Mace (bludgeon)

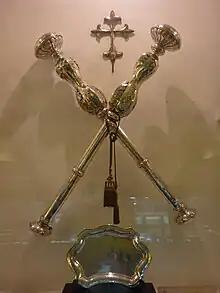
Ceremonial maces of the Rector Magnificus of the University of Santo Tomas in Manila, Philippines.

Trench raiding clubs used during World War I were modern variations on the medieval mace. They were homemade mêlée weapons used by both the Allies and the Central Powers. Clubs were used during night time trench raiding expeditions as a quiet and effective way of killing or wounding enemy soldiers.